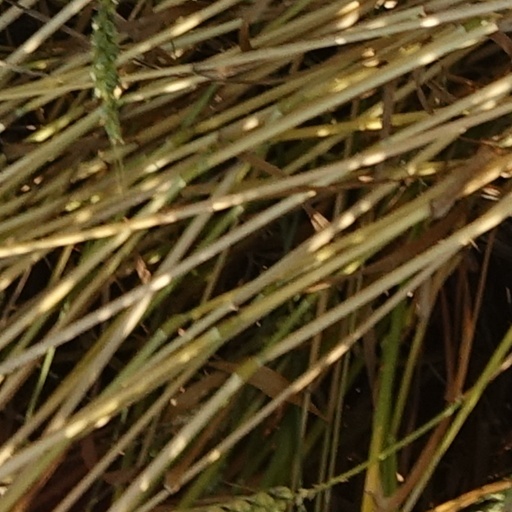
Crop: wheat